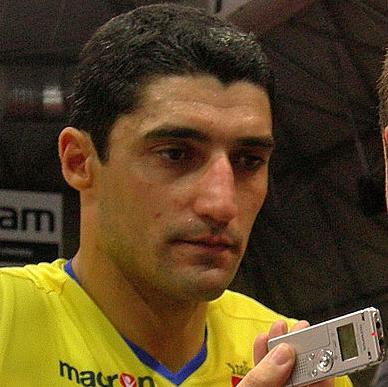
Age: 35